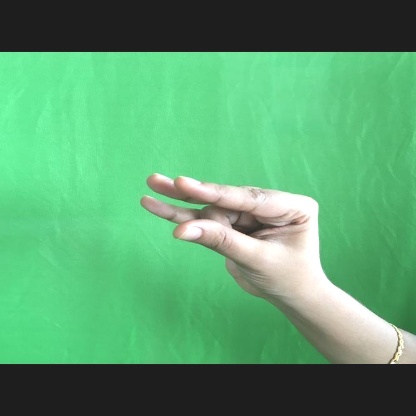
Mudra: Kangulam